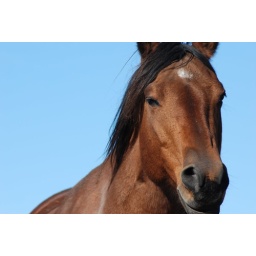
Cruising the countryside and found this fella sleeping against a fence